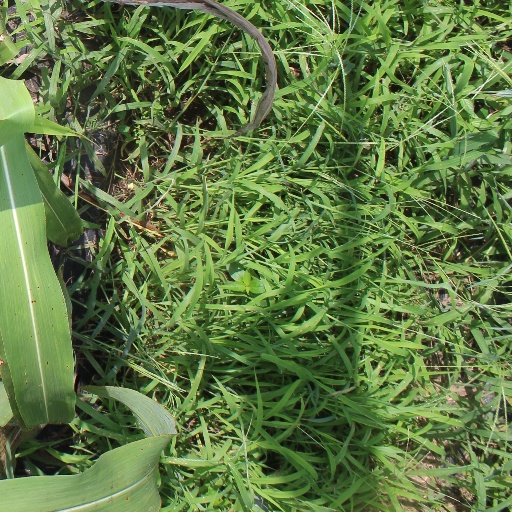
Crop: sorghum